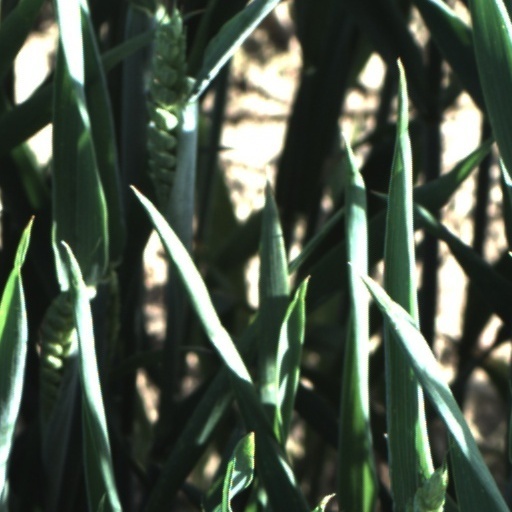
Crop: wheat